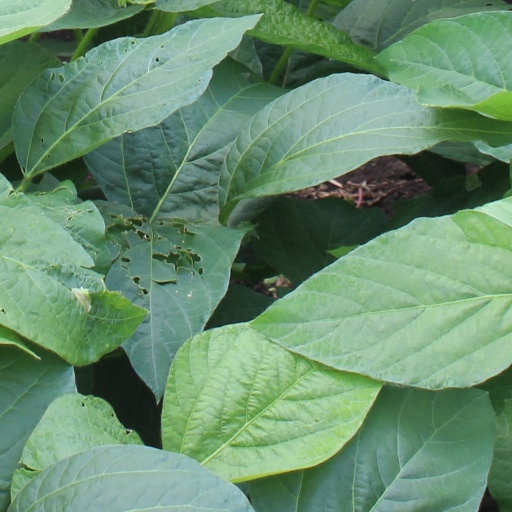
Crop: soybean